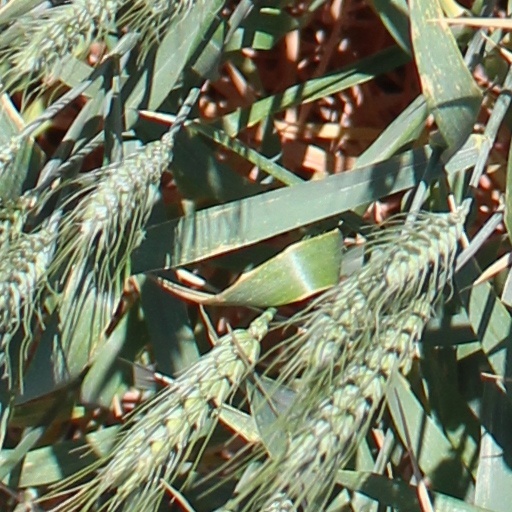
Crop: wheat